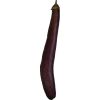
Label: Eggplant long 1